Calais

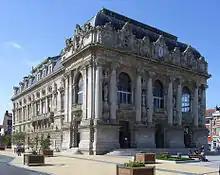
Calais Theatre

Église Notre-Dame is a great church which was originally built in the late 13th century and its tower was added in the late 14th or early 15th century. Like the town hall it is one of the city's most prominent landmarks. It was arguably the only church in the English perpendicular style in France. Much of the current 1,400-capacity church dates to 1631–1635. It contains elements of Flemish, Gothic, Anglo-Norman and Tudor architecture. In 1691, an cistern was added to the church by order of Vauban. The church is dedicated to the Virgin, and built in the form of a cross, consisting of a nave and four aisles— The old grand altar dated to 1628 and was built from Carrara marble wrecked on the coast, during its transit from Genoa to Antwerp. It contained eighteen figures, the two standing on either side of the altarpiece—representing St. Louis and Charlemagne. The organ—of a deep and mellow tone, and highly ornamented by figures in relief—was built at Canterbury sometime around 1700. The pulpit and reading-desk, richly sculptured in oak, is another well-executed piece of ecclesiastical workmanship from St. Omer. The altarpiece, the Assumption, was often attributed to Anthony van Dyck, though in reality it is by Gerard Seghers; whilst the painting over the side altar, once believed to be by Peter Paul Rubens is in fact by Pieter Van Mol. A high and strongly built wall, partaking more of the fortress than a cathedral in its aspect, flanks the building, and protects it from the street where the old river formerly ran, in its course through Calais to the sea.